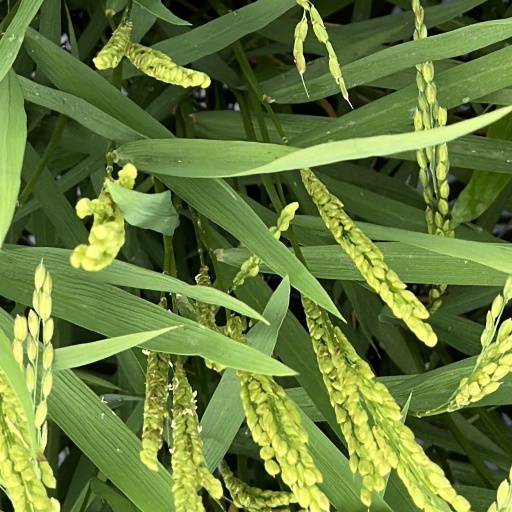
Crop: rice